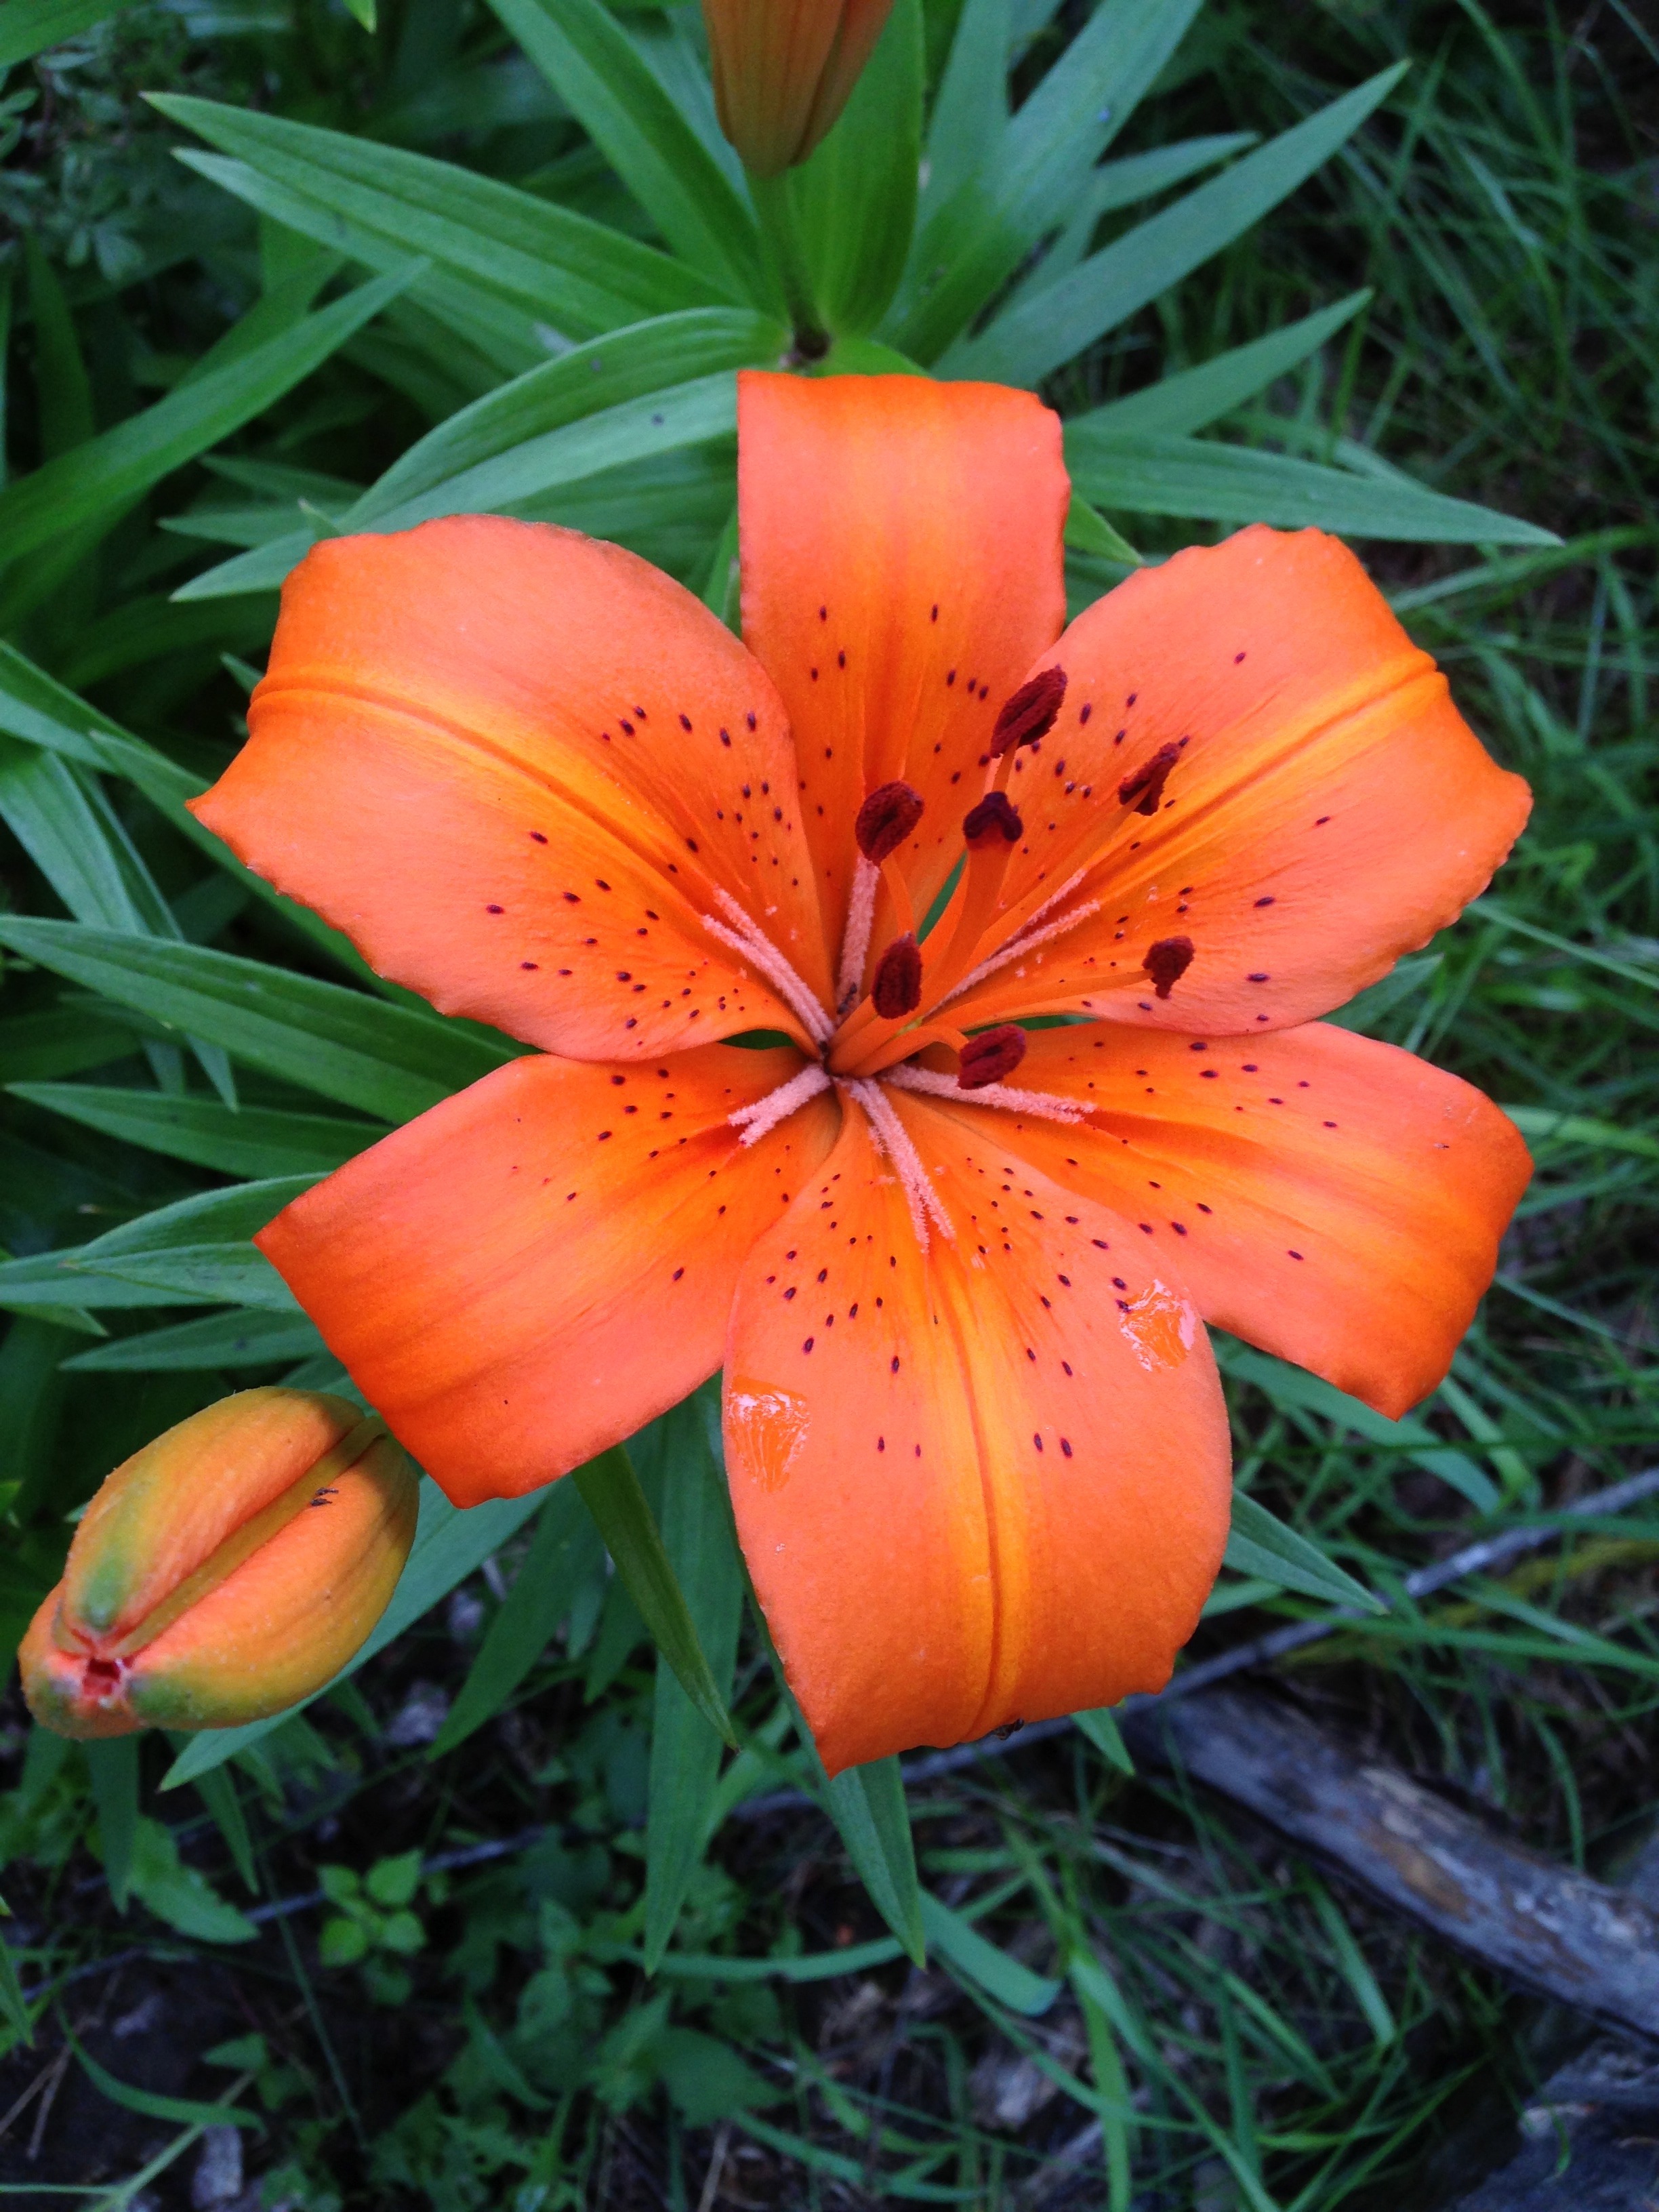
blossom, plant, leaf, flower, petal, bloom, summer, orange, botany, flora, close up, lily, daylily, flowering plant, lily family, tiger lily, orange daylily, tiger daylily, orange lily, land plant